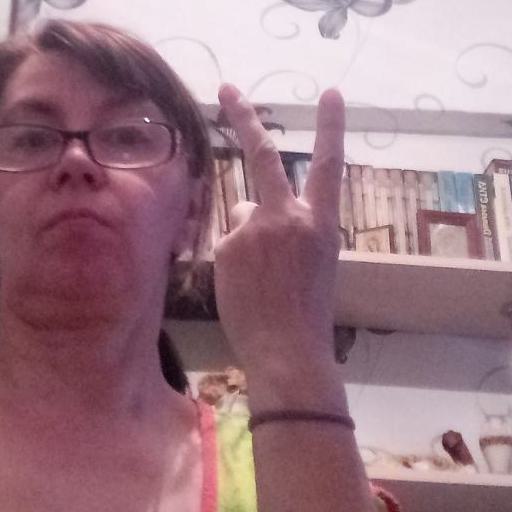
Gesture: peace_inverted